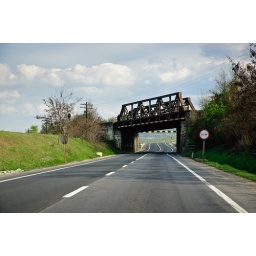
Railroad bridge over empty road